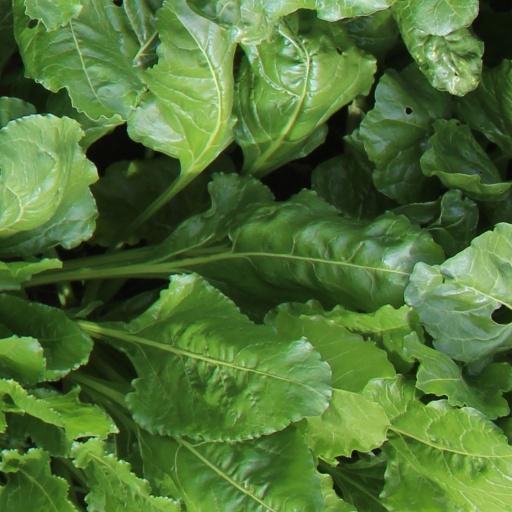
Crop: sugar beet